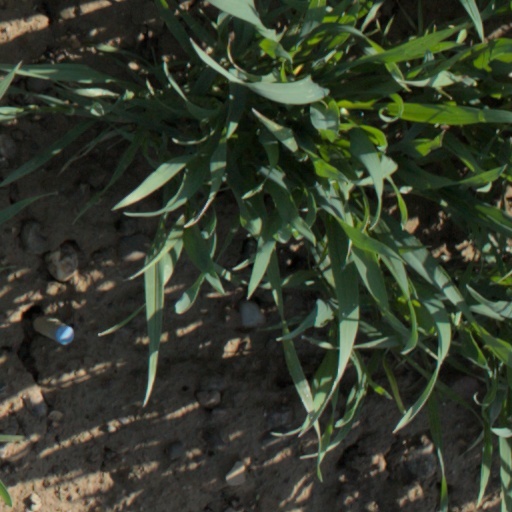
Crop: wheat